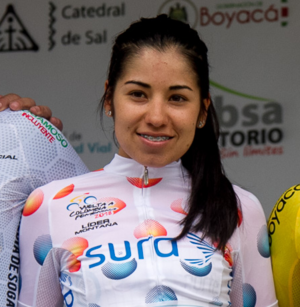
Paula Patiño est une coureuse cycliste colombienne, membre de l'équipe Movistar.